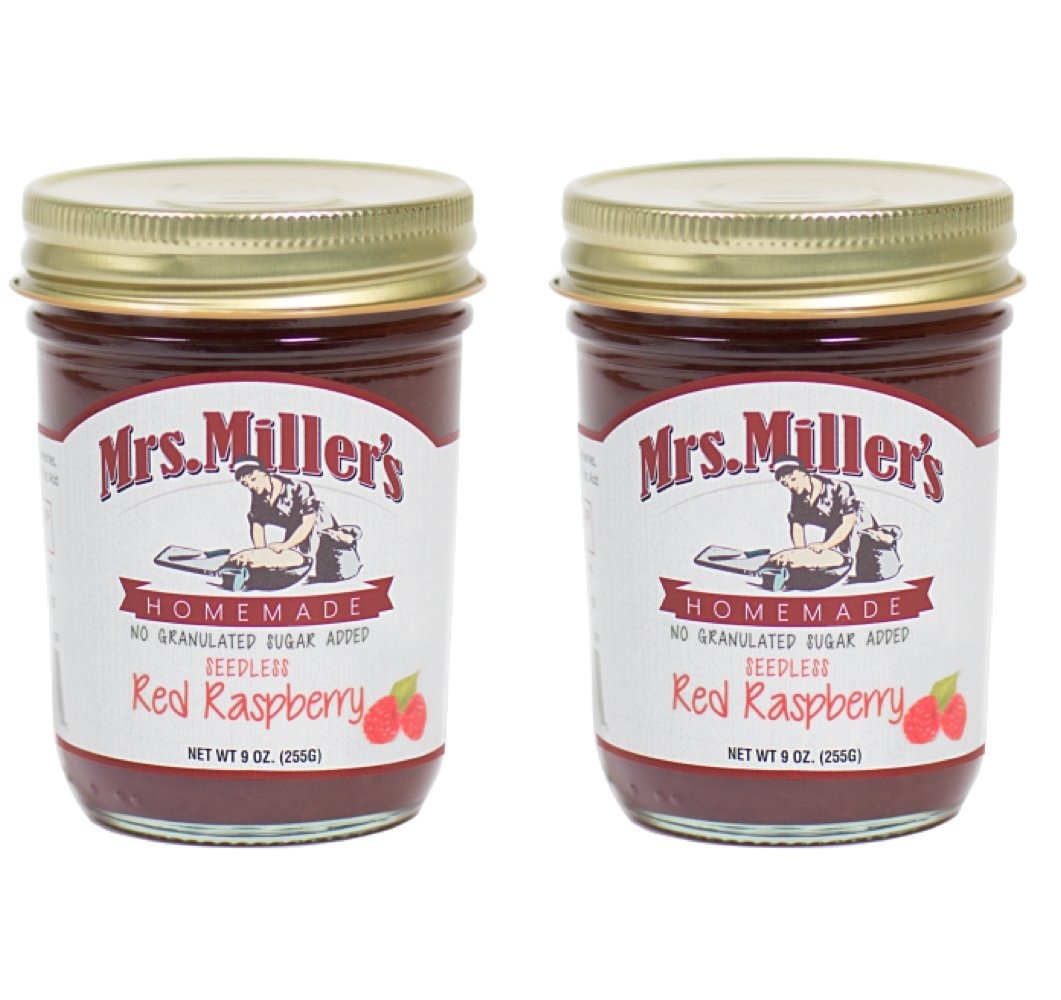
Item Name: Mrs. Miller's Amish Homemade Seedless Red Raspberry No Granulated Sugar Added Jam 9 Ounces - Pack of 2 (No Corn Sugar)
Value: 18.0
Unit: Fl Oz

Price: 9.72